War against the Islamic State

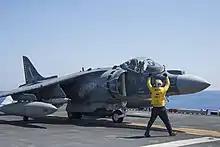
An AV-8B Harrier assigned to the 22nd MEU aboard USS "Wasp" taking part in Operation Odyssey Lightning on 11 August 2016.

On 12 August 2014, the United Kingdom deployed six Tornado GR4 strike aircraft to RAF Akrotiri in Cyprus to help coordinate its humanitarian aid airdrops in Northern Iraq. On 16 August 2014, following the completion of humanitarian aid airdrops, the Tornado GR4s, along with an RC-135 Rivet Joint signals intelligence aircraft, were re-tasked to provide aerial surveillance to coalition forces.